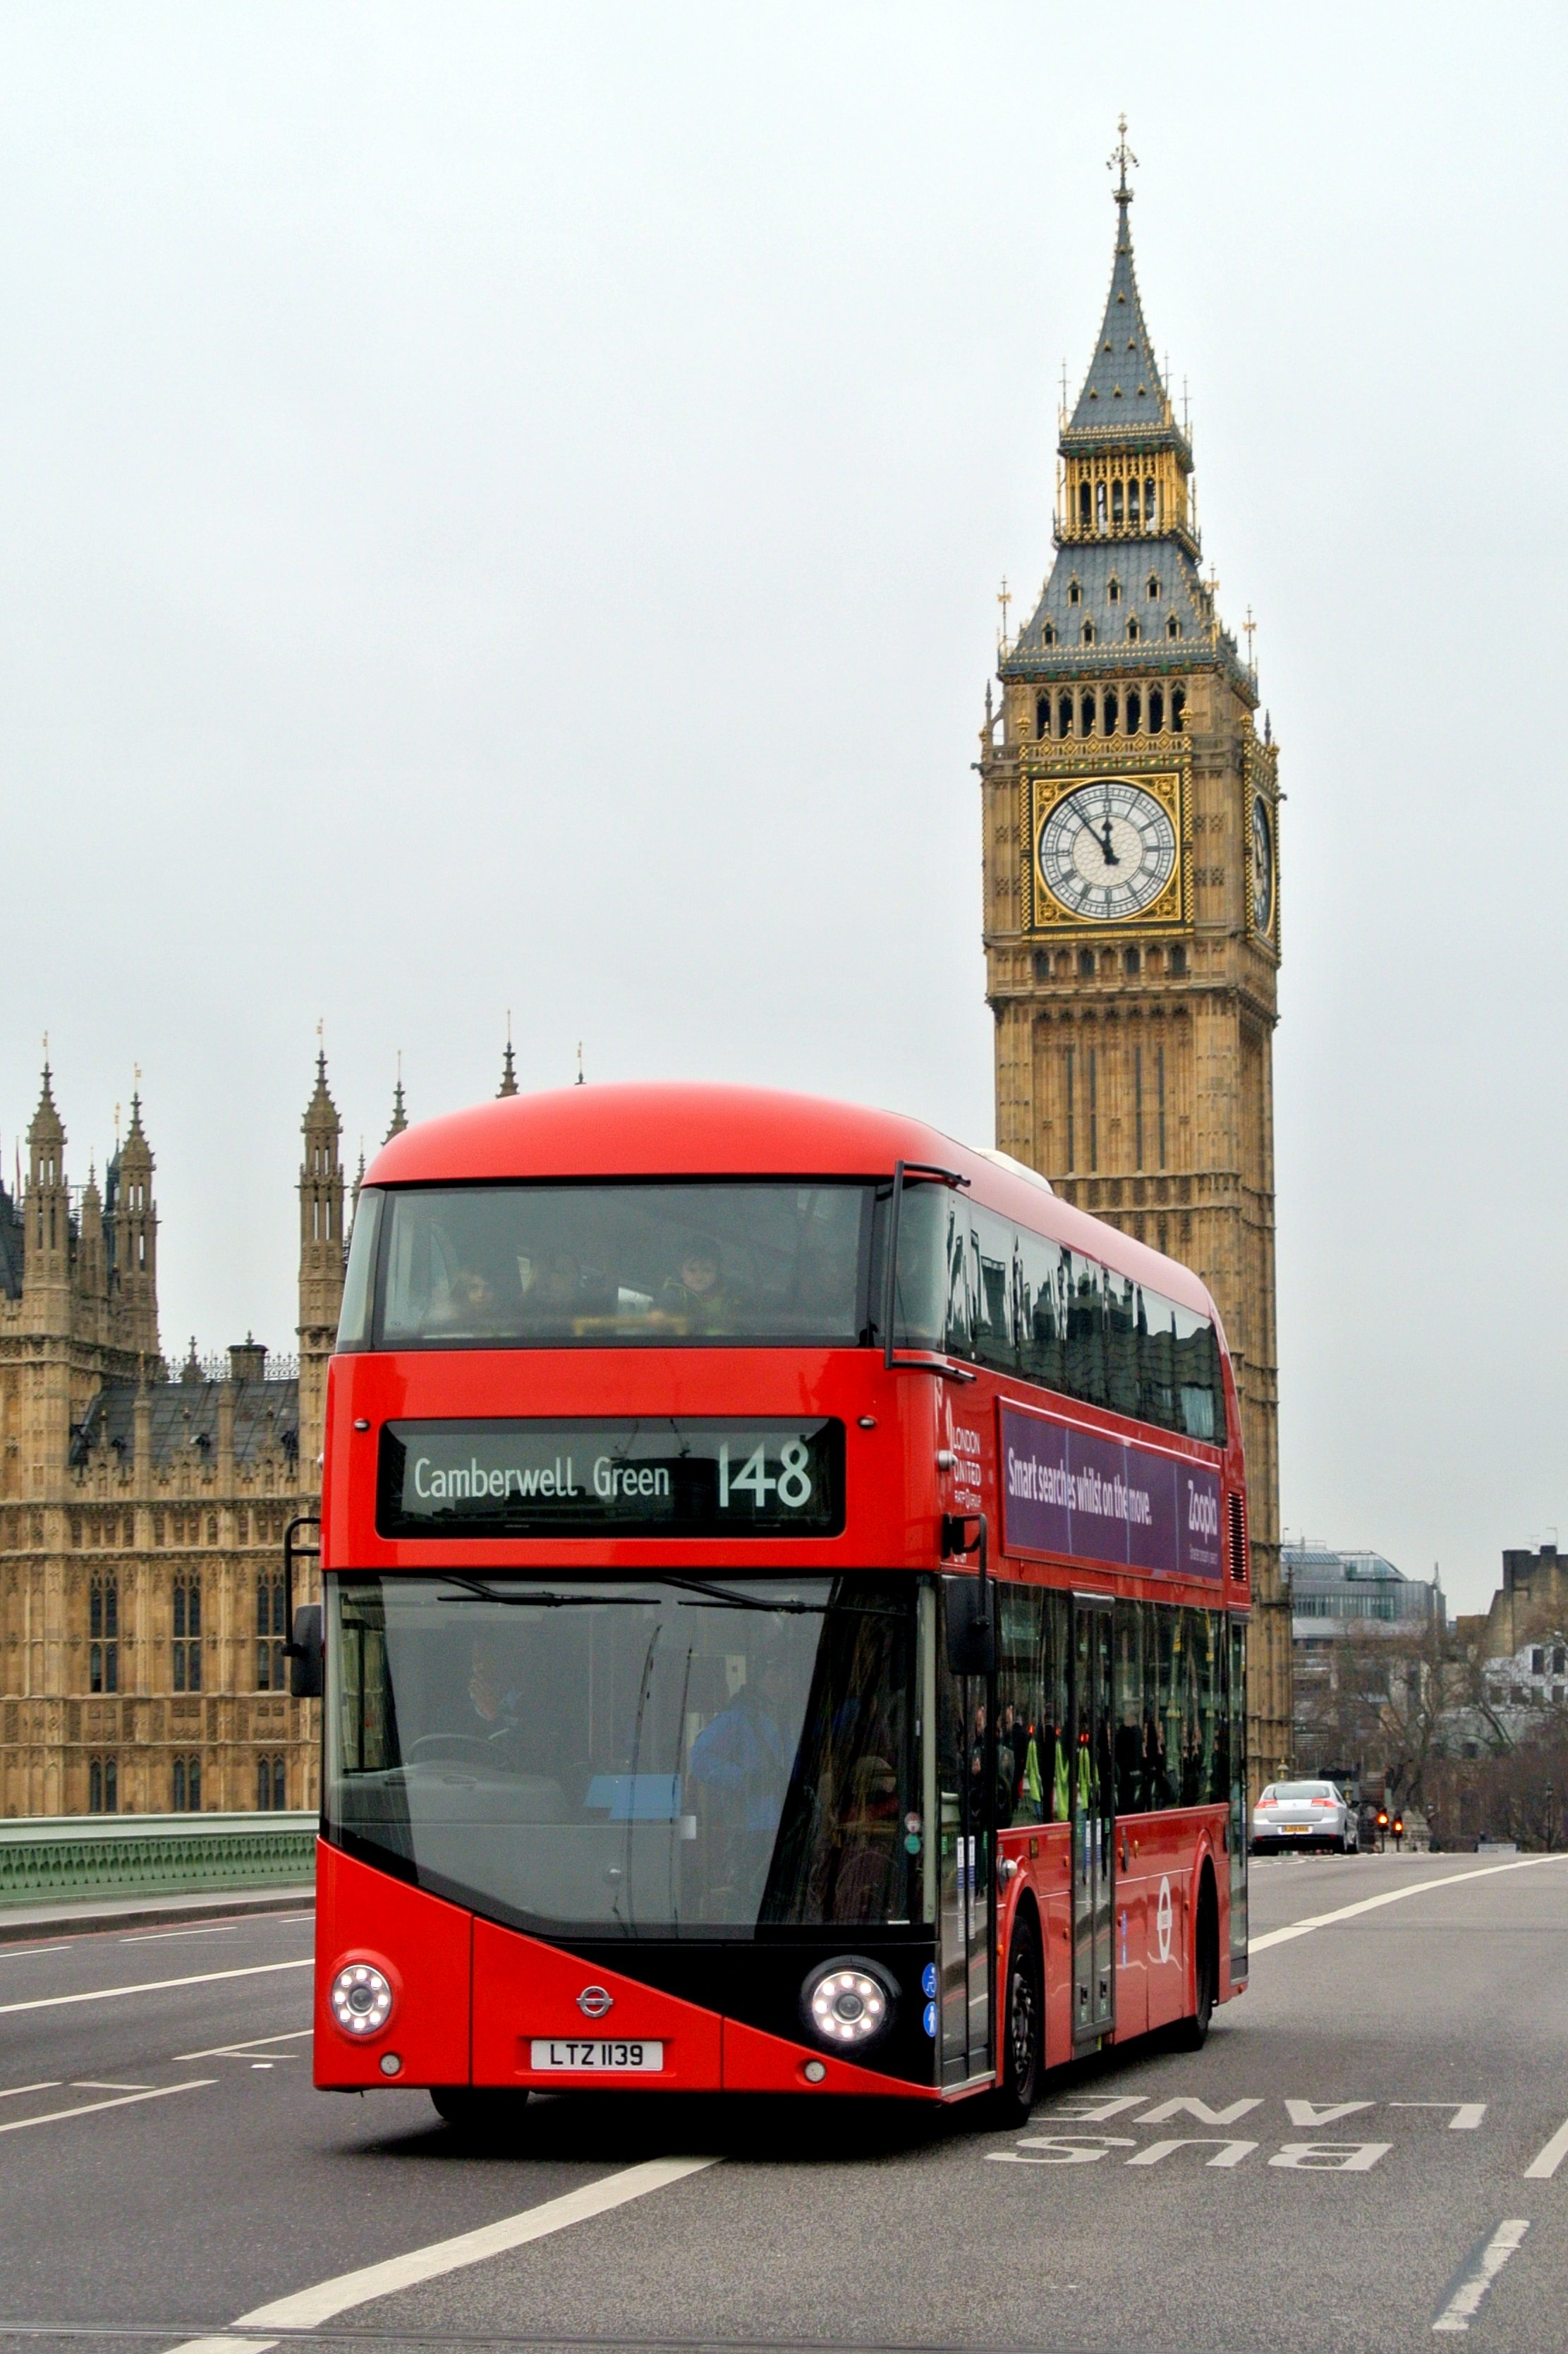
landscape, water, architecture, bridge, house, clock, building, city, urban, river, cityscape, vacation, travel, transport, europe, vehicle, tower, landmark, sightseeing, attraction, historic, tourism, public transport, big ben, uk, england, bus, capital, london, national, parliament, public, politics, british, big, history, european, famous, english, britain, government, united, kingdom, historical, westminster, ben, parlament, double decker bus, london city, land vehicle, london bus, tour bus service